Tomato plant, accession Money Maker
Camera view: horizontal (90 deg, fisheye); turntable rotation: 300 degrees
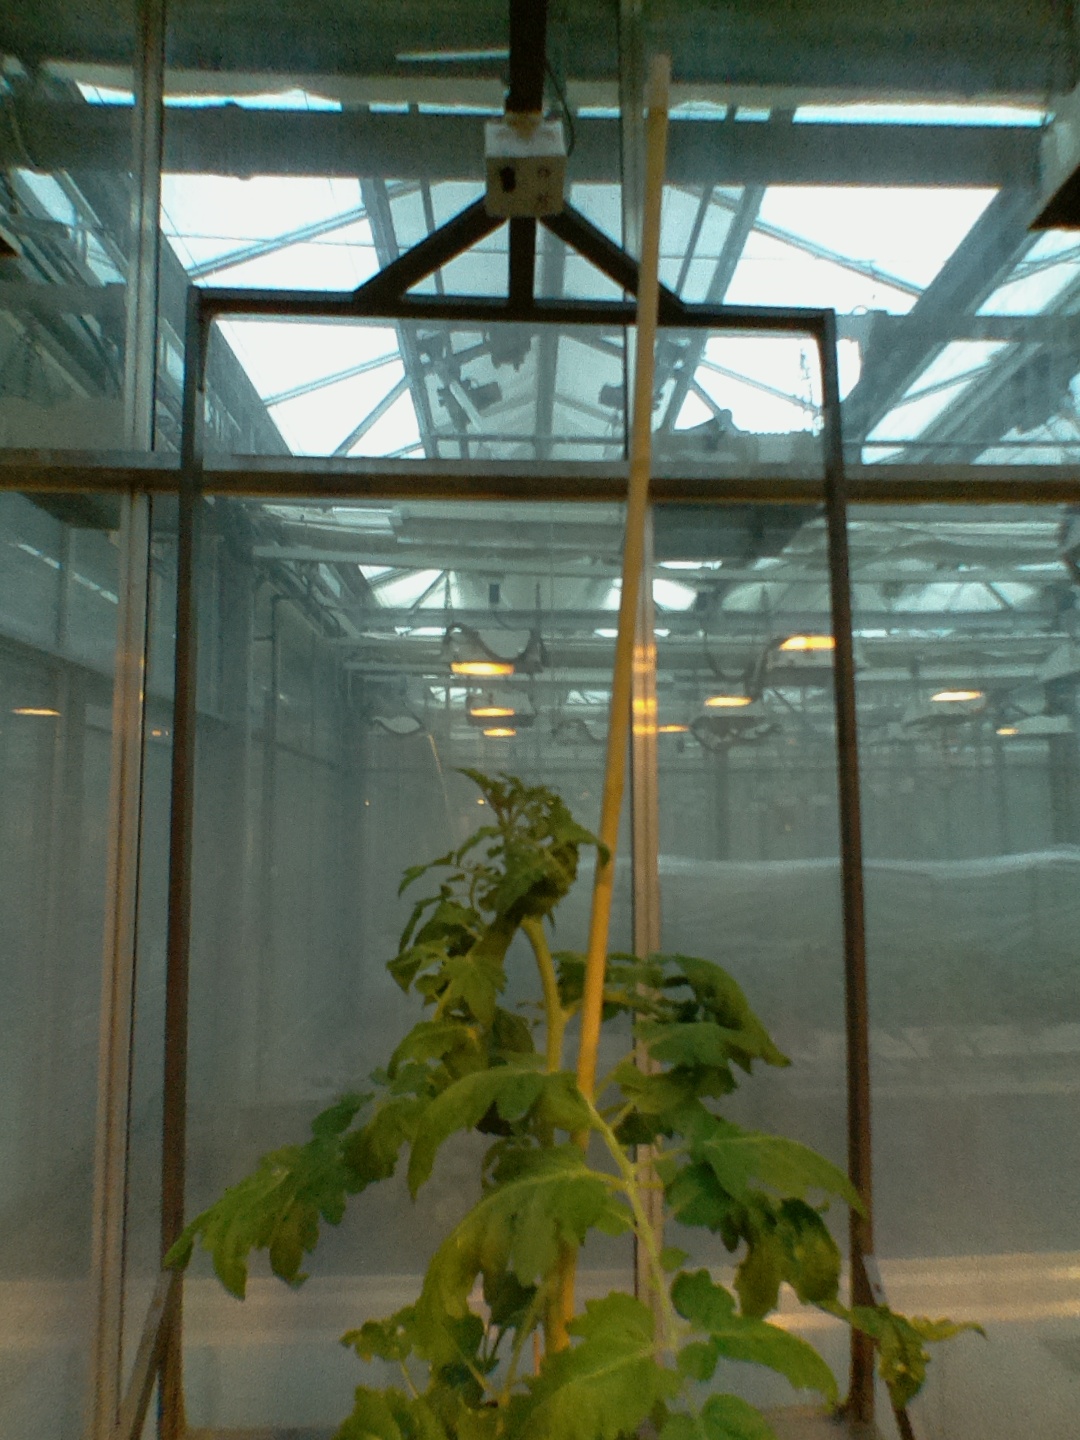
BBCH growth stage 53: 3 inflorescences visible